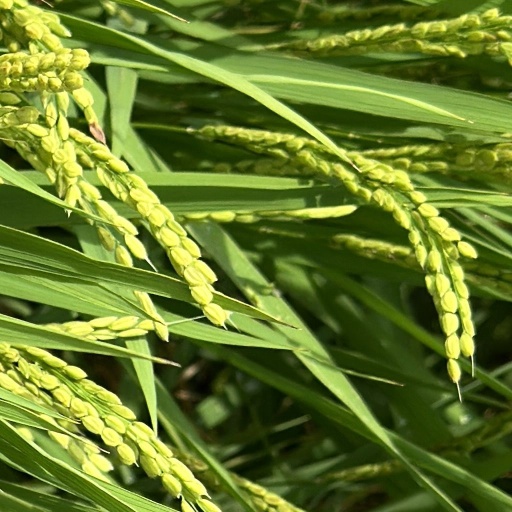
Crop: rice